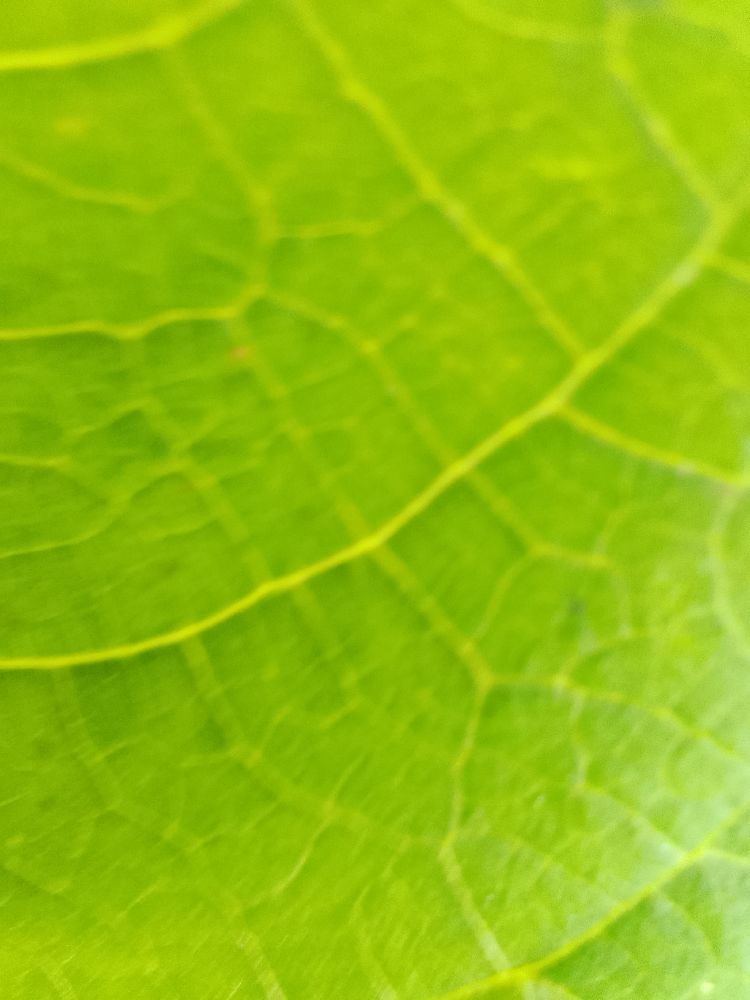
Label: healthy